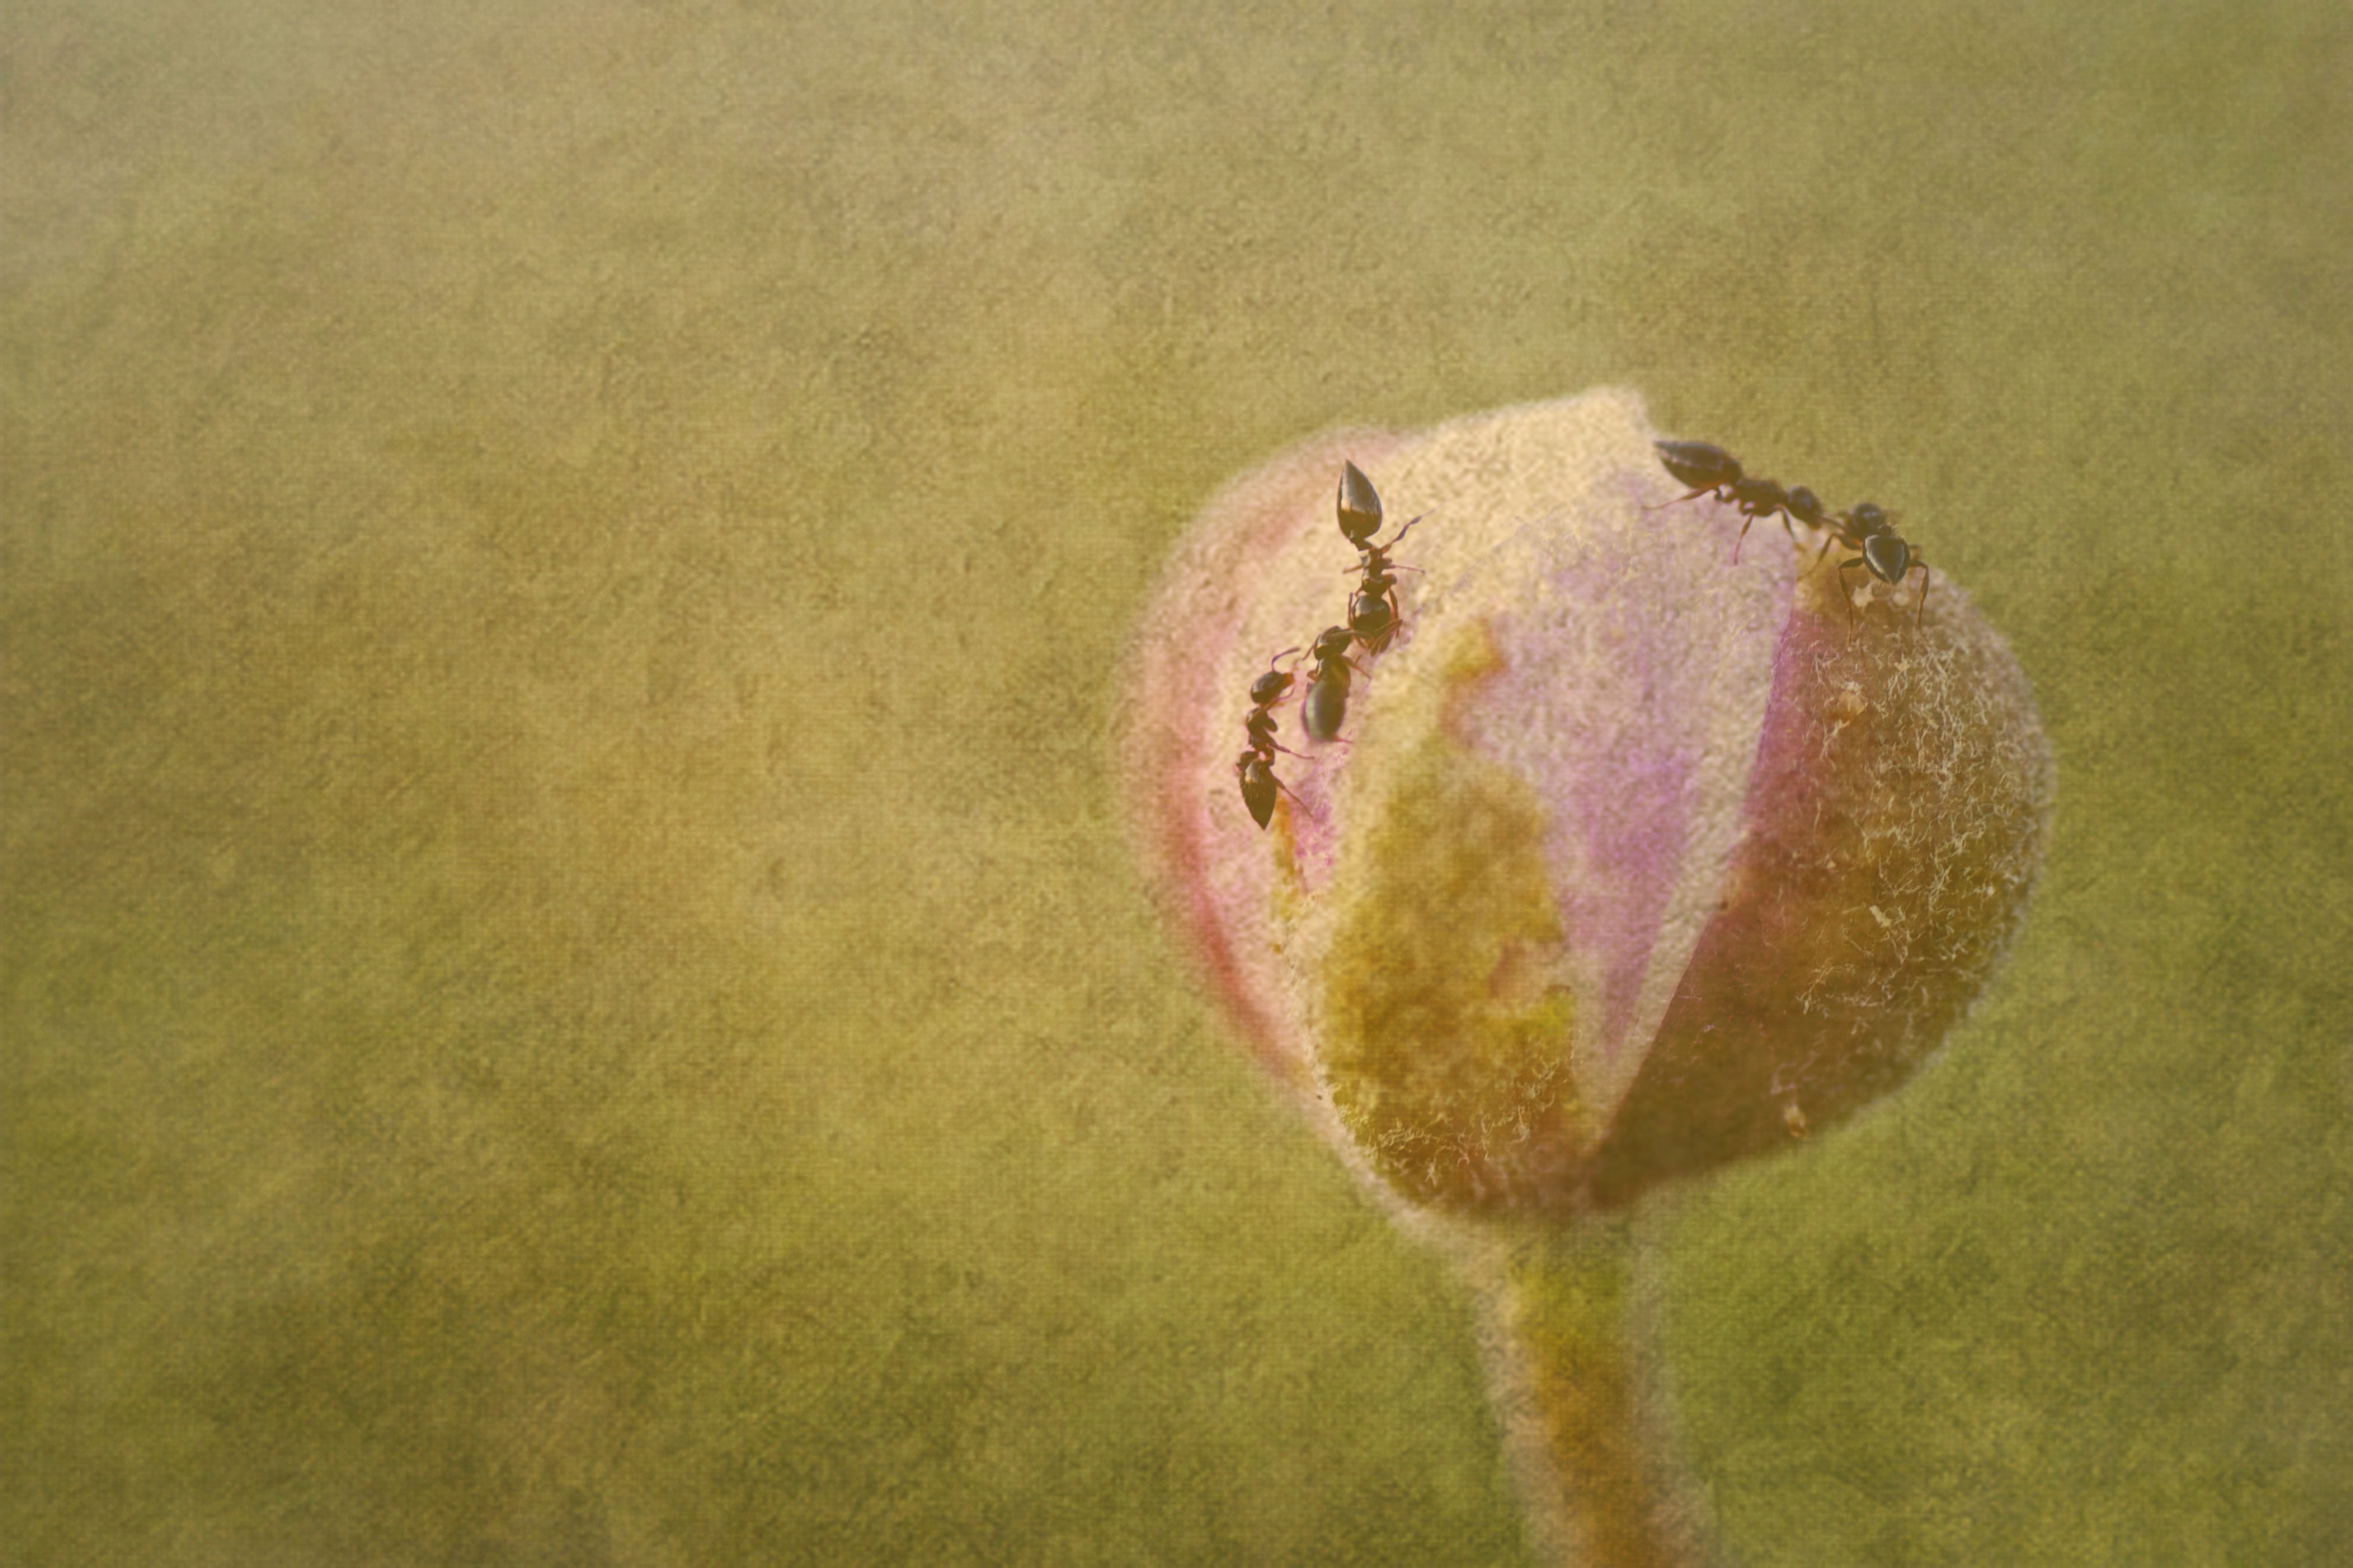
hand, grass, plant, leaf, flower, green, color, macro, pink, painting, close up, eye, greece, sony, tamron, organ, 90mm, textures, bud, shape, 2010, ants, a700, zante, zakynthos, macro photography